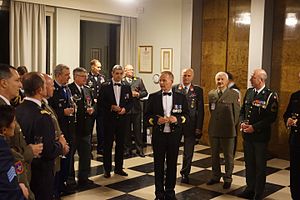
Confédération Interalliée des Sous-Officiers de Réserve / Historie
CISOR kongressen og mødet i Comité Central 2016 i Helsinki.
Confédération Interalliée des Sous-Officiers de Réserve, og indtil 2013 Association Européenne des Sous-Officiers de Réserve, er paraplyorganisationen af Europæiske nationale reserve sergent foreninger i NATO og øvrige ikke NATO lande i Europa. CISOR øjeblikket har 13 deltagende lande under præsidie af Belgien. Dette er nu NATO tilknyttet, og er en ikke-politisk og ikke profit organisation, som grundlæggende blev oprettet den 1. juni 1963.